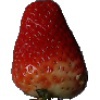
Label: Strawberry 1